WWJ (AM)

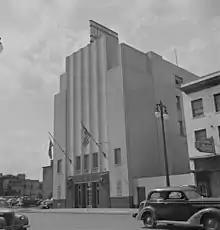
Station building built in 1936, photo taken around 1942

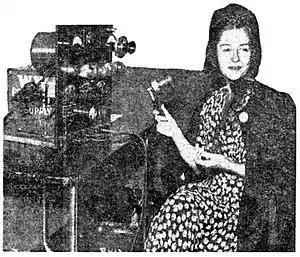
1941 publicity photograph of actress Dorothy Gish re-creating an early broadcast using the original DeForest OT-10 transmitter.

Effective December 1, 1921, the U.S. government for the first time adopted regulations formally defining "broadcasting stations". The wavelength of 360 meters (for which WBL and eight other stations already held licenses) was designated for entertainment broadcasts, while 485 meters (619 kHz) was reserved for broadcasting official weather and other government reports. On March 3, 1922, WWJ was granted permission to transmit on 485 meters, in addition to its original 360-meter assignment. 1922 saw a rapid expansion in the number of broadcasting stations, most sharing the single entertainment wavelength of 360 meters, which required progressively more complicated time sharing schedules among stations in the same region. That May the "News" bristled at having to suffer the "handicap" of being required to give up some airtime to its competitor, the "Detroit Free Press", which had, in the words of the "News", decided to "break in" by establishing its own station, WCX (now WJR). A front page "explanation" in the "News" complained about having to reduce its schedule of "unique, wholesome and delightful entertainment".